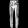
Label: Trouser